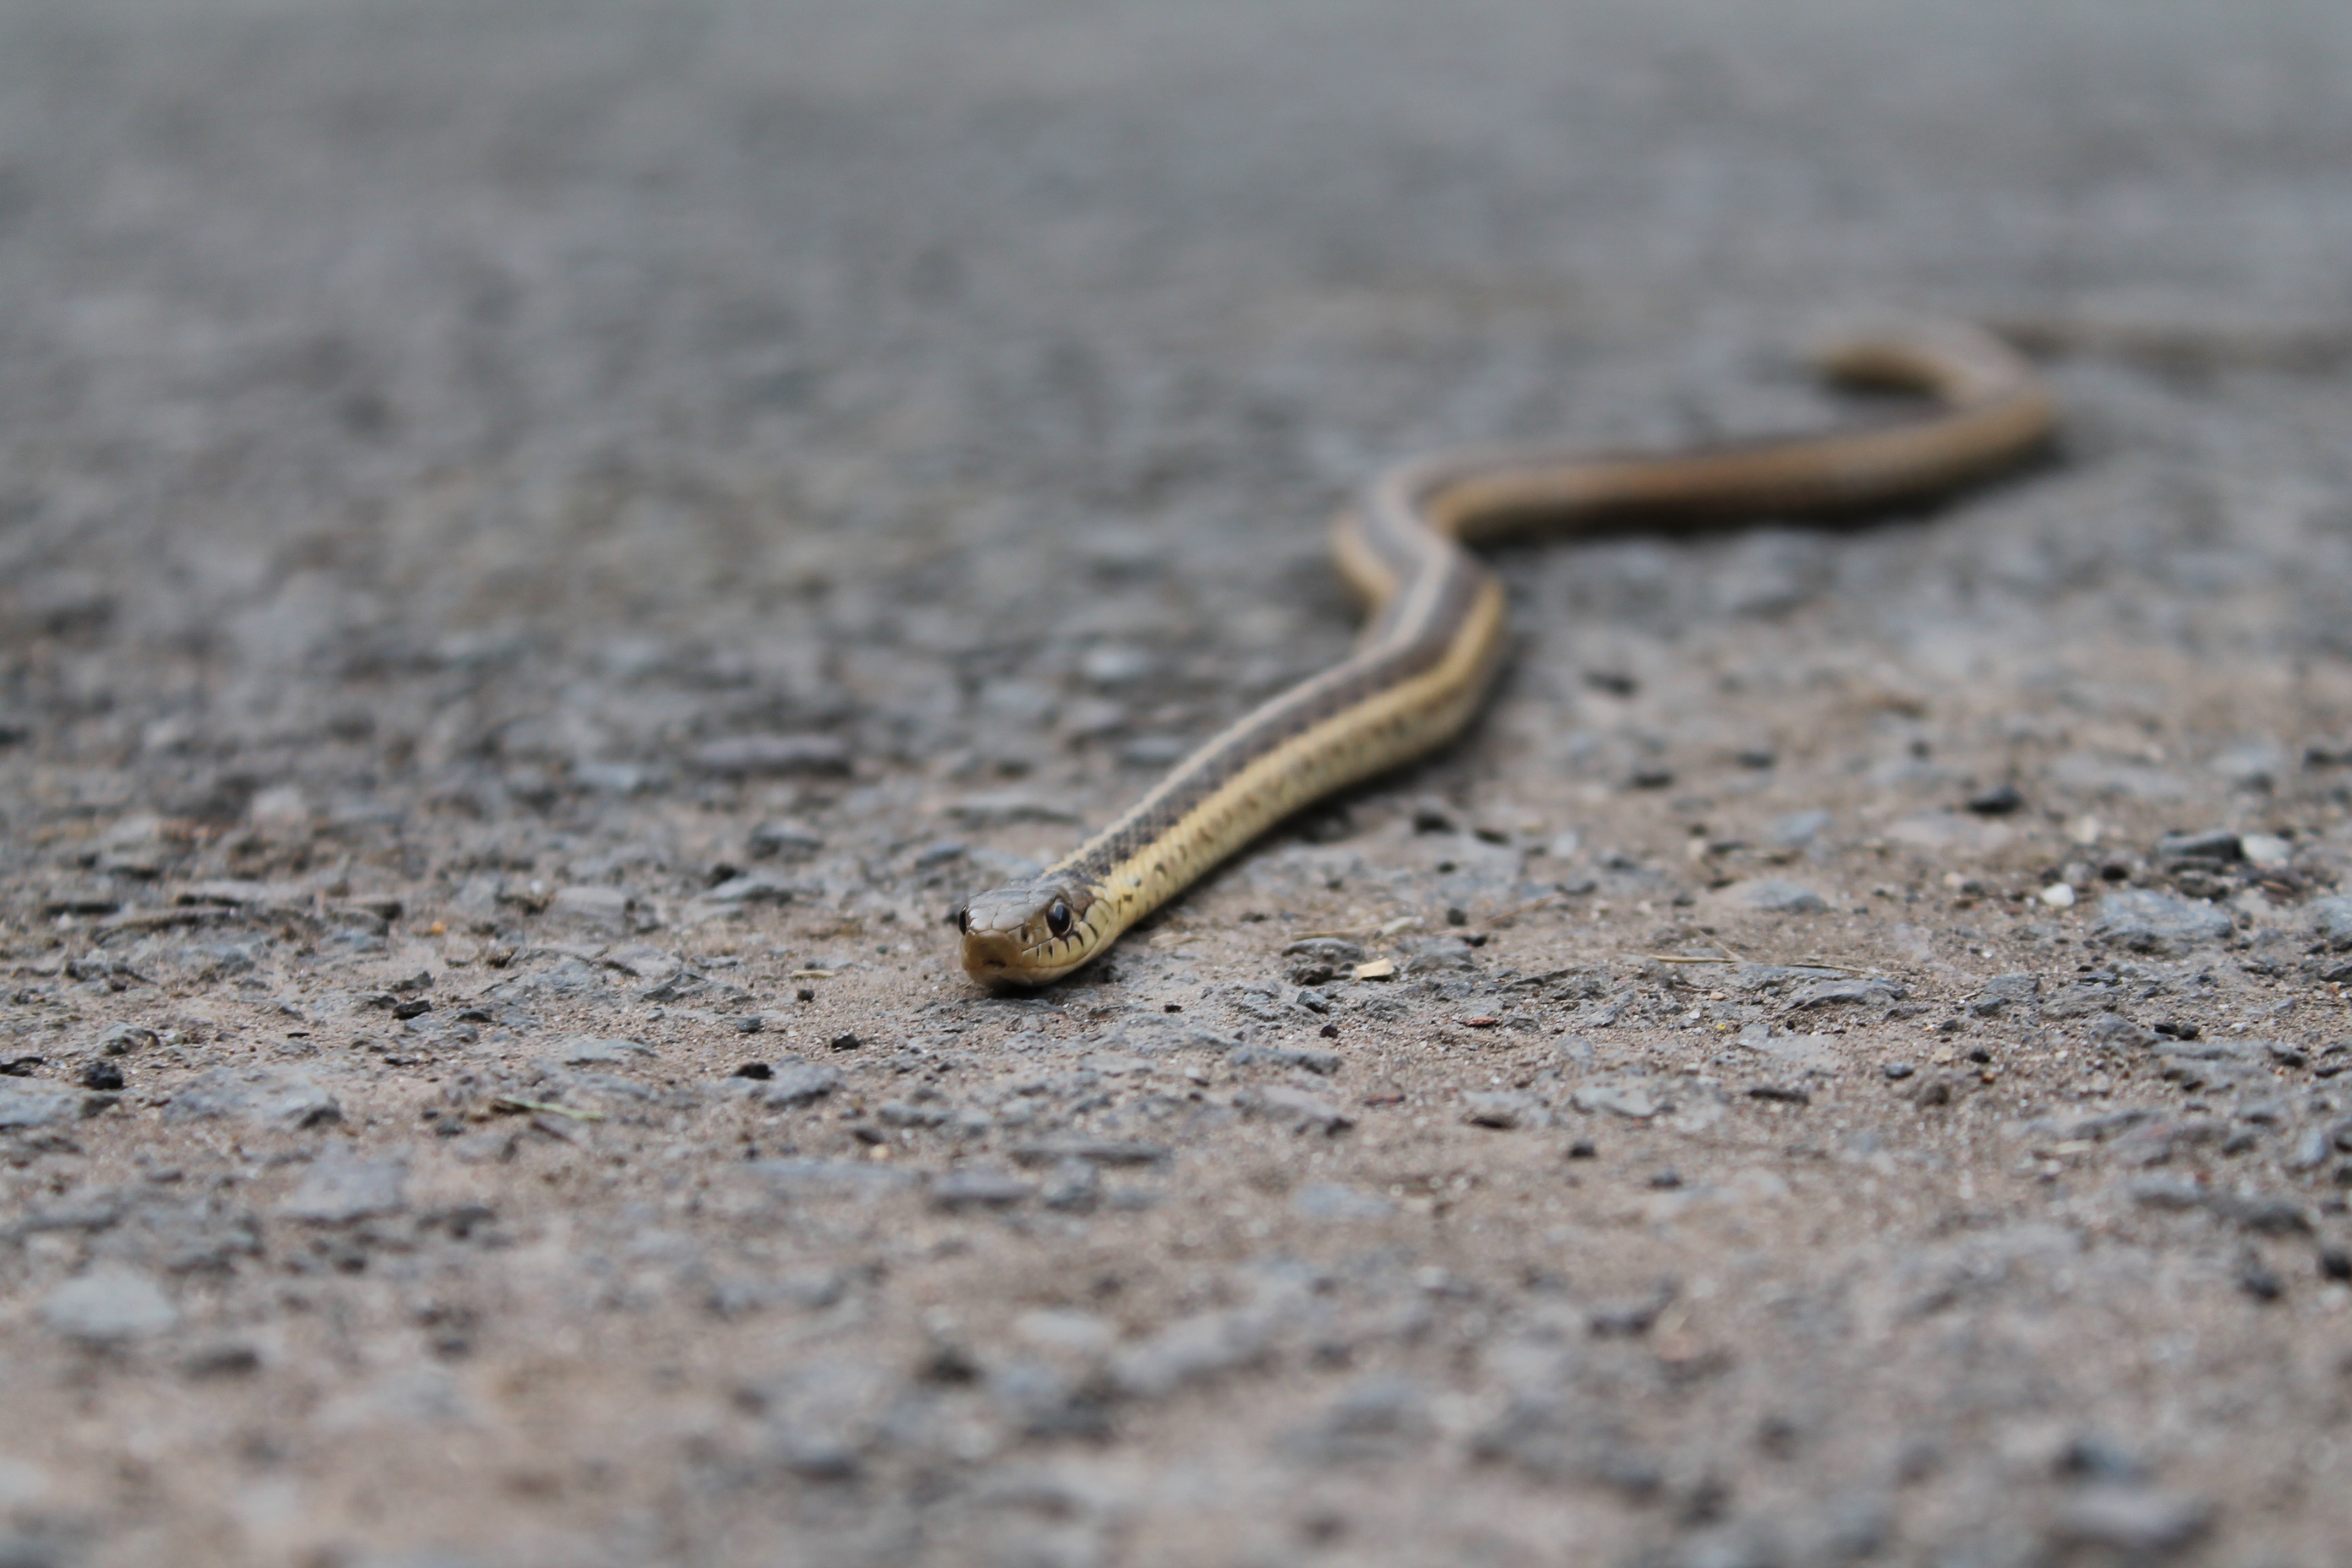
snake, gravel, animal, nature, wildlife, reptile, serpent, wild, brown, scales, green, camouflage